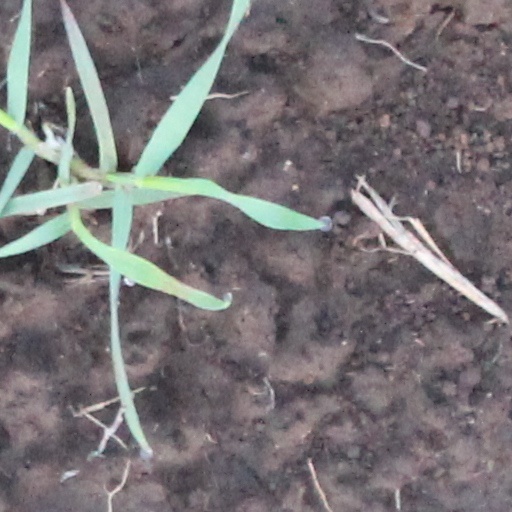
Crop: wheat